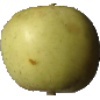
Label: Apple Golden 3